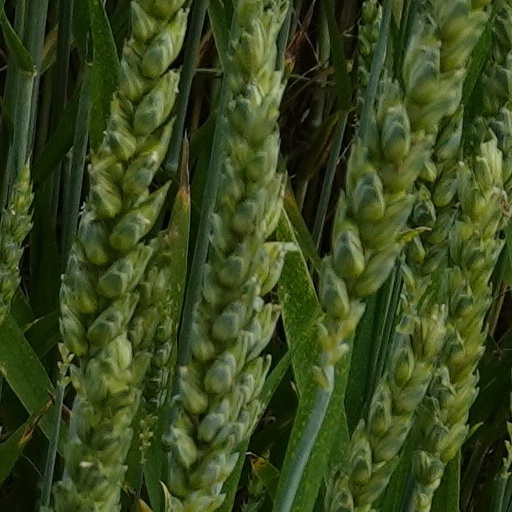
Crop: wheat